Ludwig van Beethoven

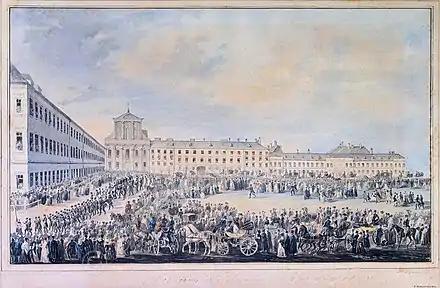
Beethoven's funeral procession in 1827

Between 1815 and 1819, Beethoven's output dropped again to a level unique in his mature life. He attributed part of this to a lengthy illness that he called an inflammatory fever that he had for more than a year starting in October 1816. Solomon suggests it is also doubtless a consequence of the ongoing legal problems concerning his nephew Karl, and of Beethoven finding himself increasingly at odds with current musical trends. Unsympathetic to developments in German romanticism that featured the supernatural (as in operas by Spohr, Heinrich Marschner and Carl Maria von Weber), he also "resisted the impending Romantic fragmentation of the ... cyclic forms of the Classical era into small forms and lyric mood pieces" and turned towards study of Bach, Handel and Palestrina. An old connection was renewed in 1817 when Maelzel sought, and obtained, Beethoven's endorsement for his newly developed metronome. During these years the few major works he completed include the 1818 "Hammerklavier" Sonata (Sonata No. 29 in B-flat major, Op. 106) and his settings of poems by Alois Jeitteles, "An die ferne Geliebte" Op. 98 (1816), which introduced the song cycle into classical repertoire. In 1818 he began musical sketches that eventually formed part of his Ninth Symphony.